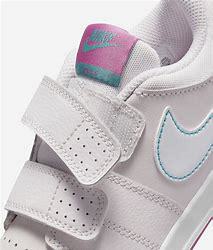
Brand: Nike
Model: Pico 5